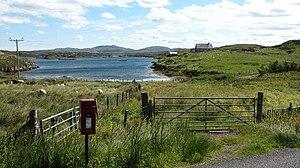
Great Bernera est une île du Royaume-Uni située en Écosse dans l'archipel des Hébrides extérieures.